Max Korzh

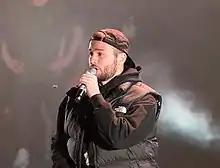

Maksim Anatolyevich Korzh (born November 23, 1988), known professionally as Max Korzh, is a Belarusian rapper, singer, songwriter and director.